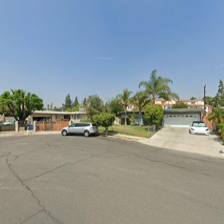
Label: streetView